Back lever

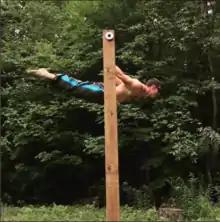
Back lever on a pullup bar

A back lever is a static hold performed on the rings or the pull-up bar. A back lever is rated as an 'A' value skill on the Code of Points, a scale from A to F, with F being the most difficult.